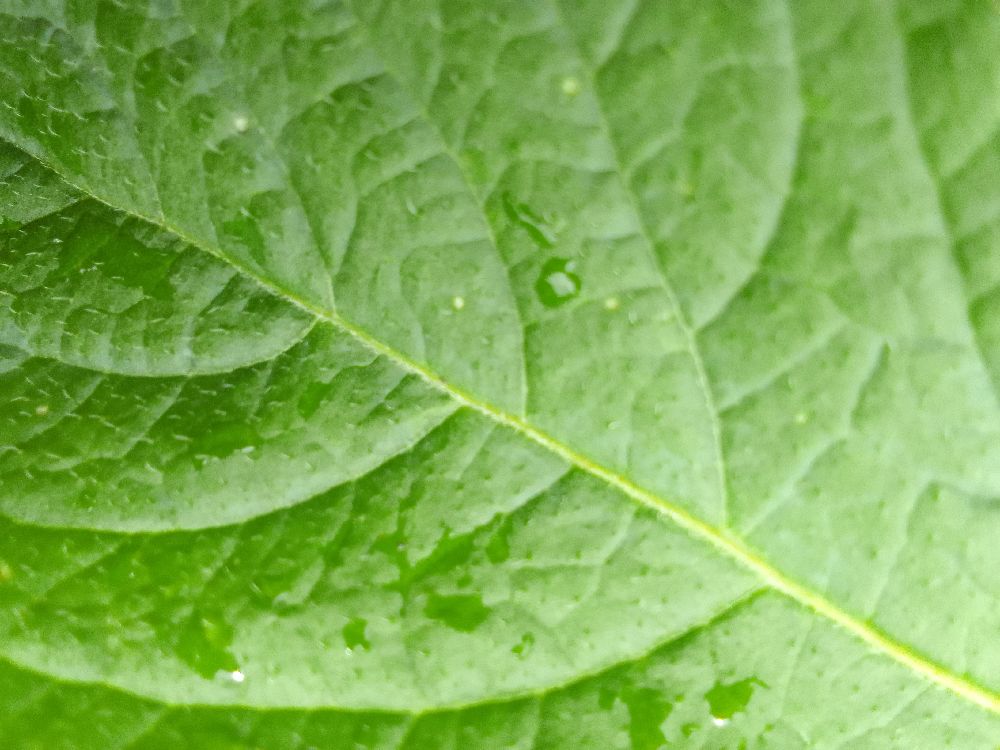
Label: Healthy